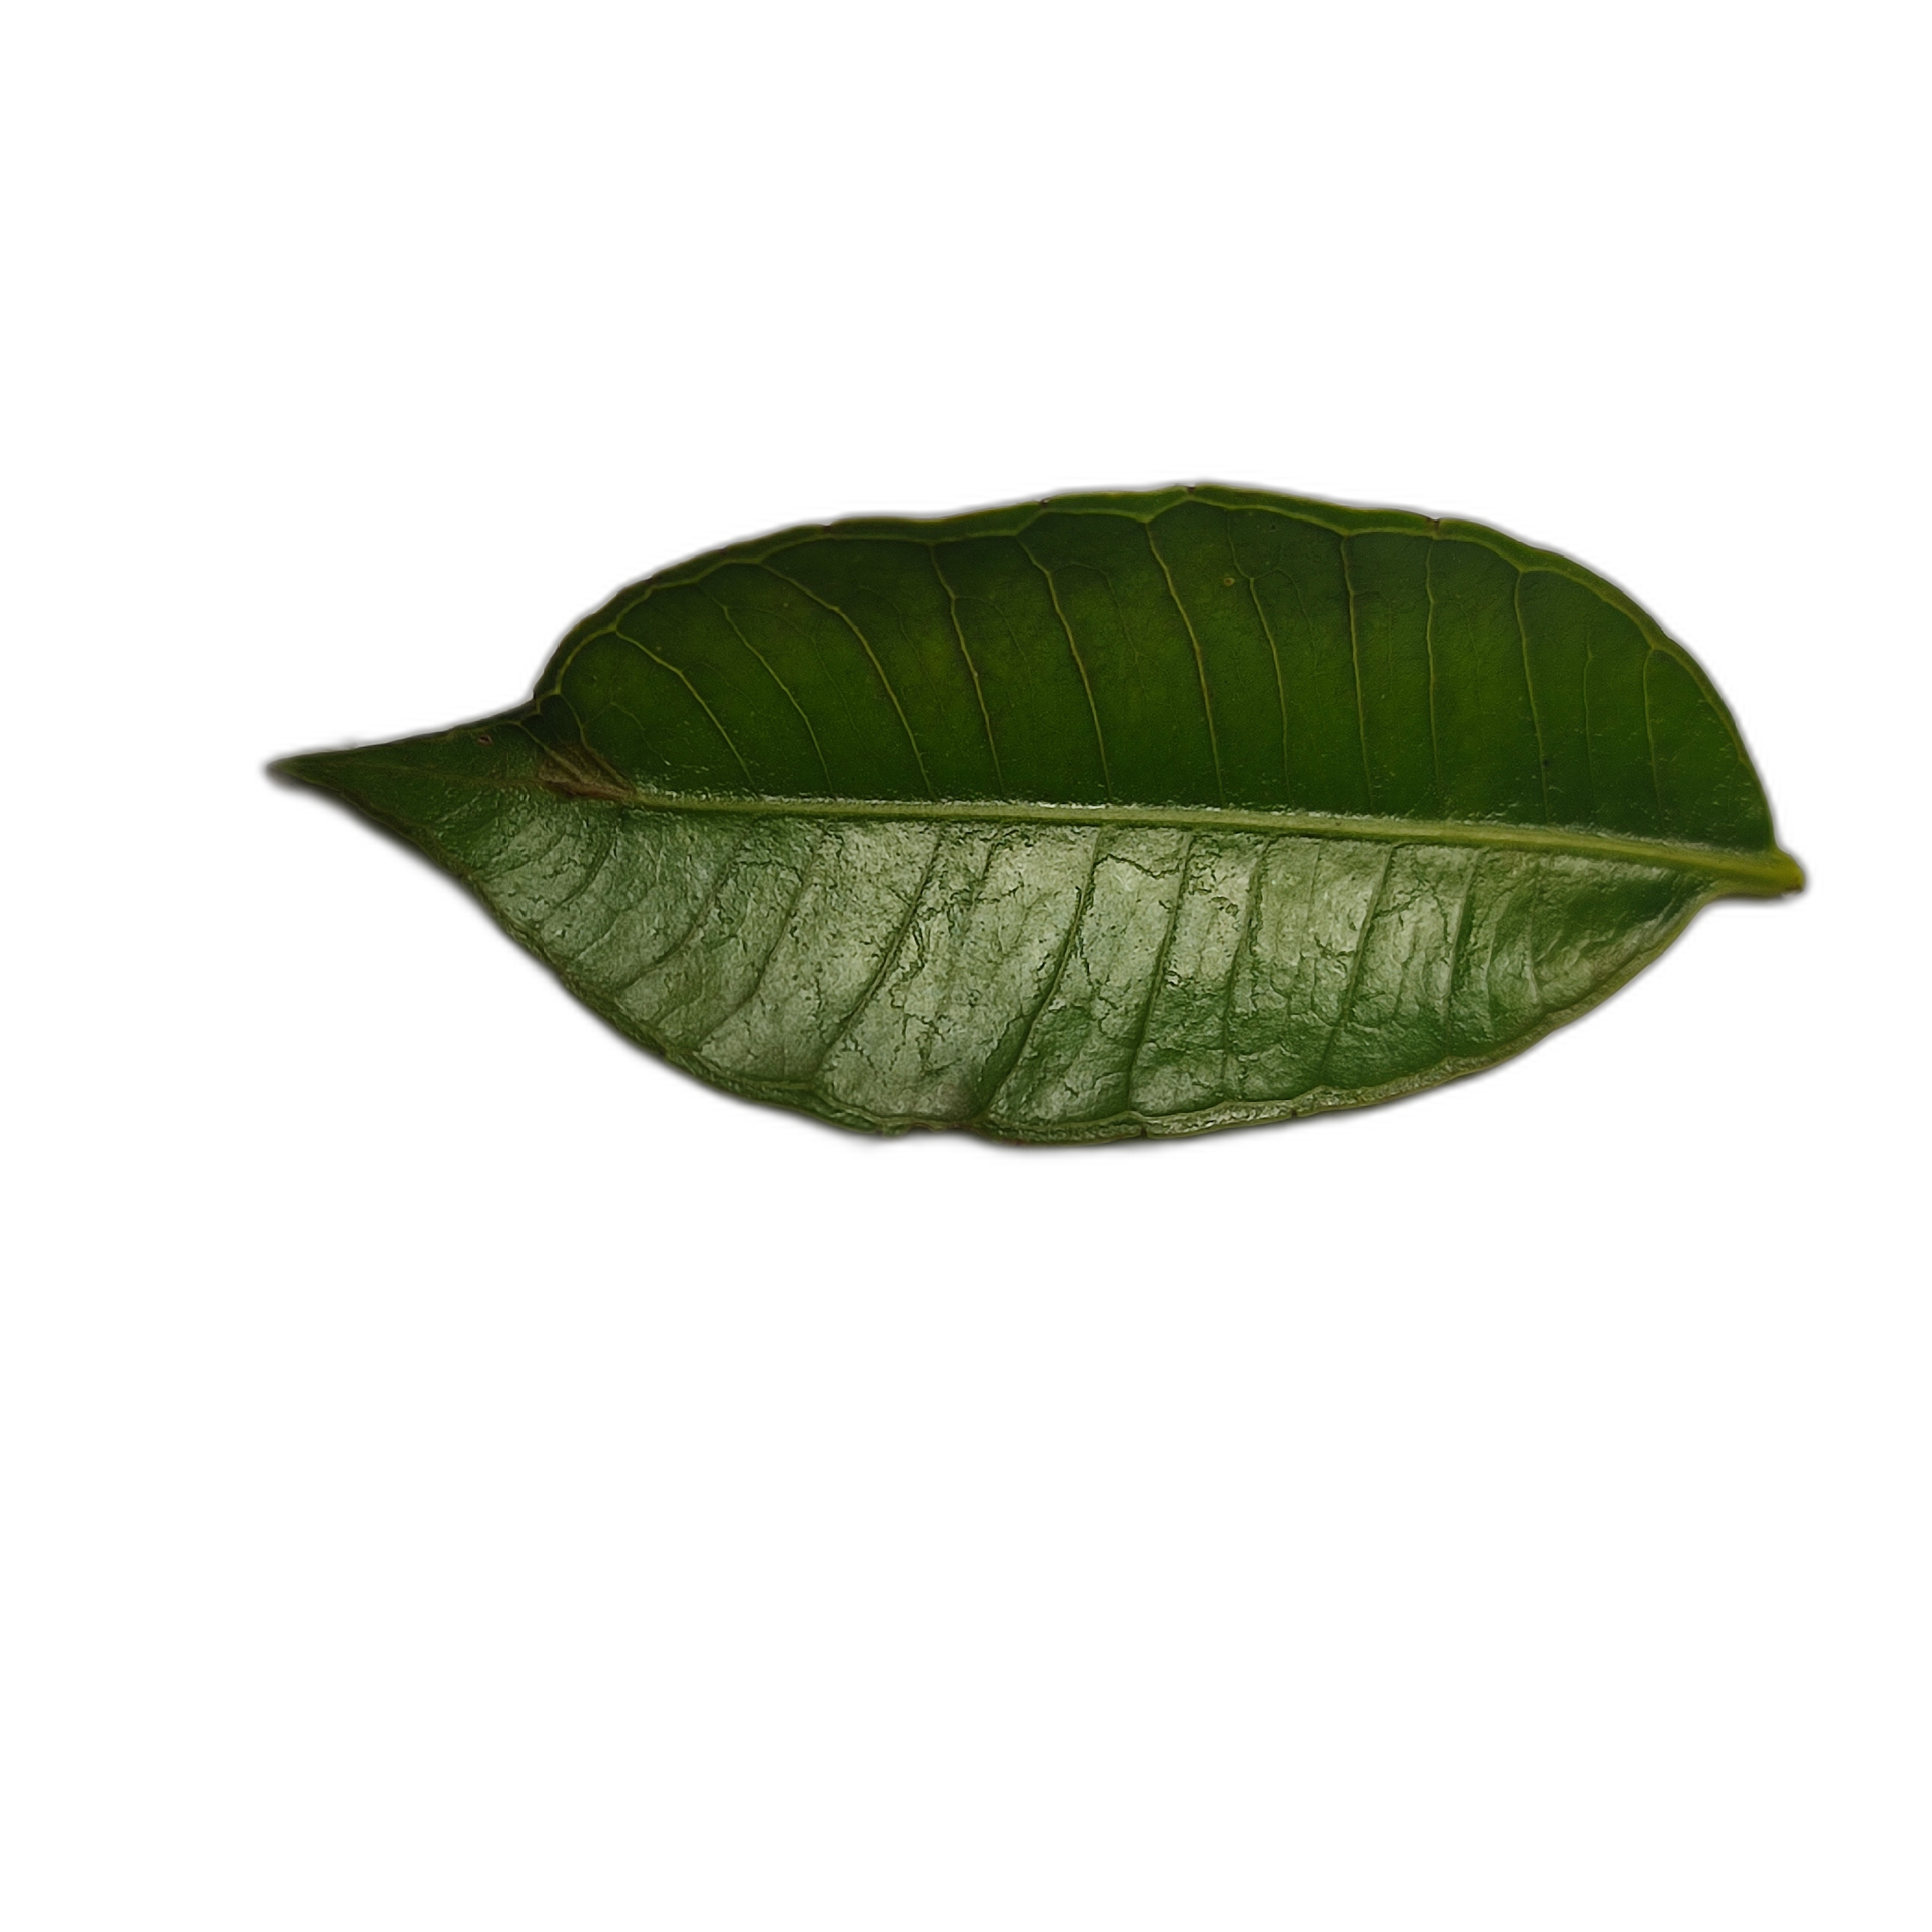
Label: healthy